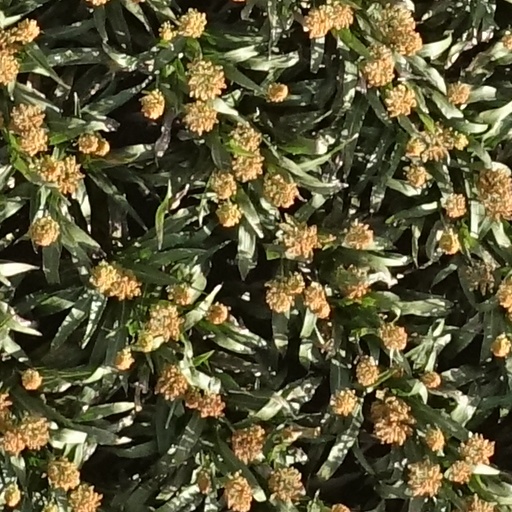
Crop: sorghum